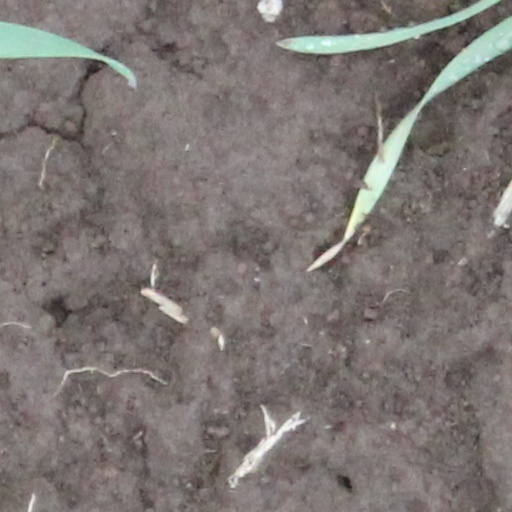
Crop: wheat